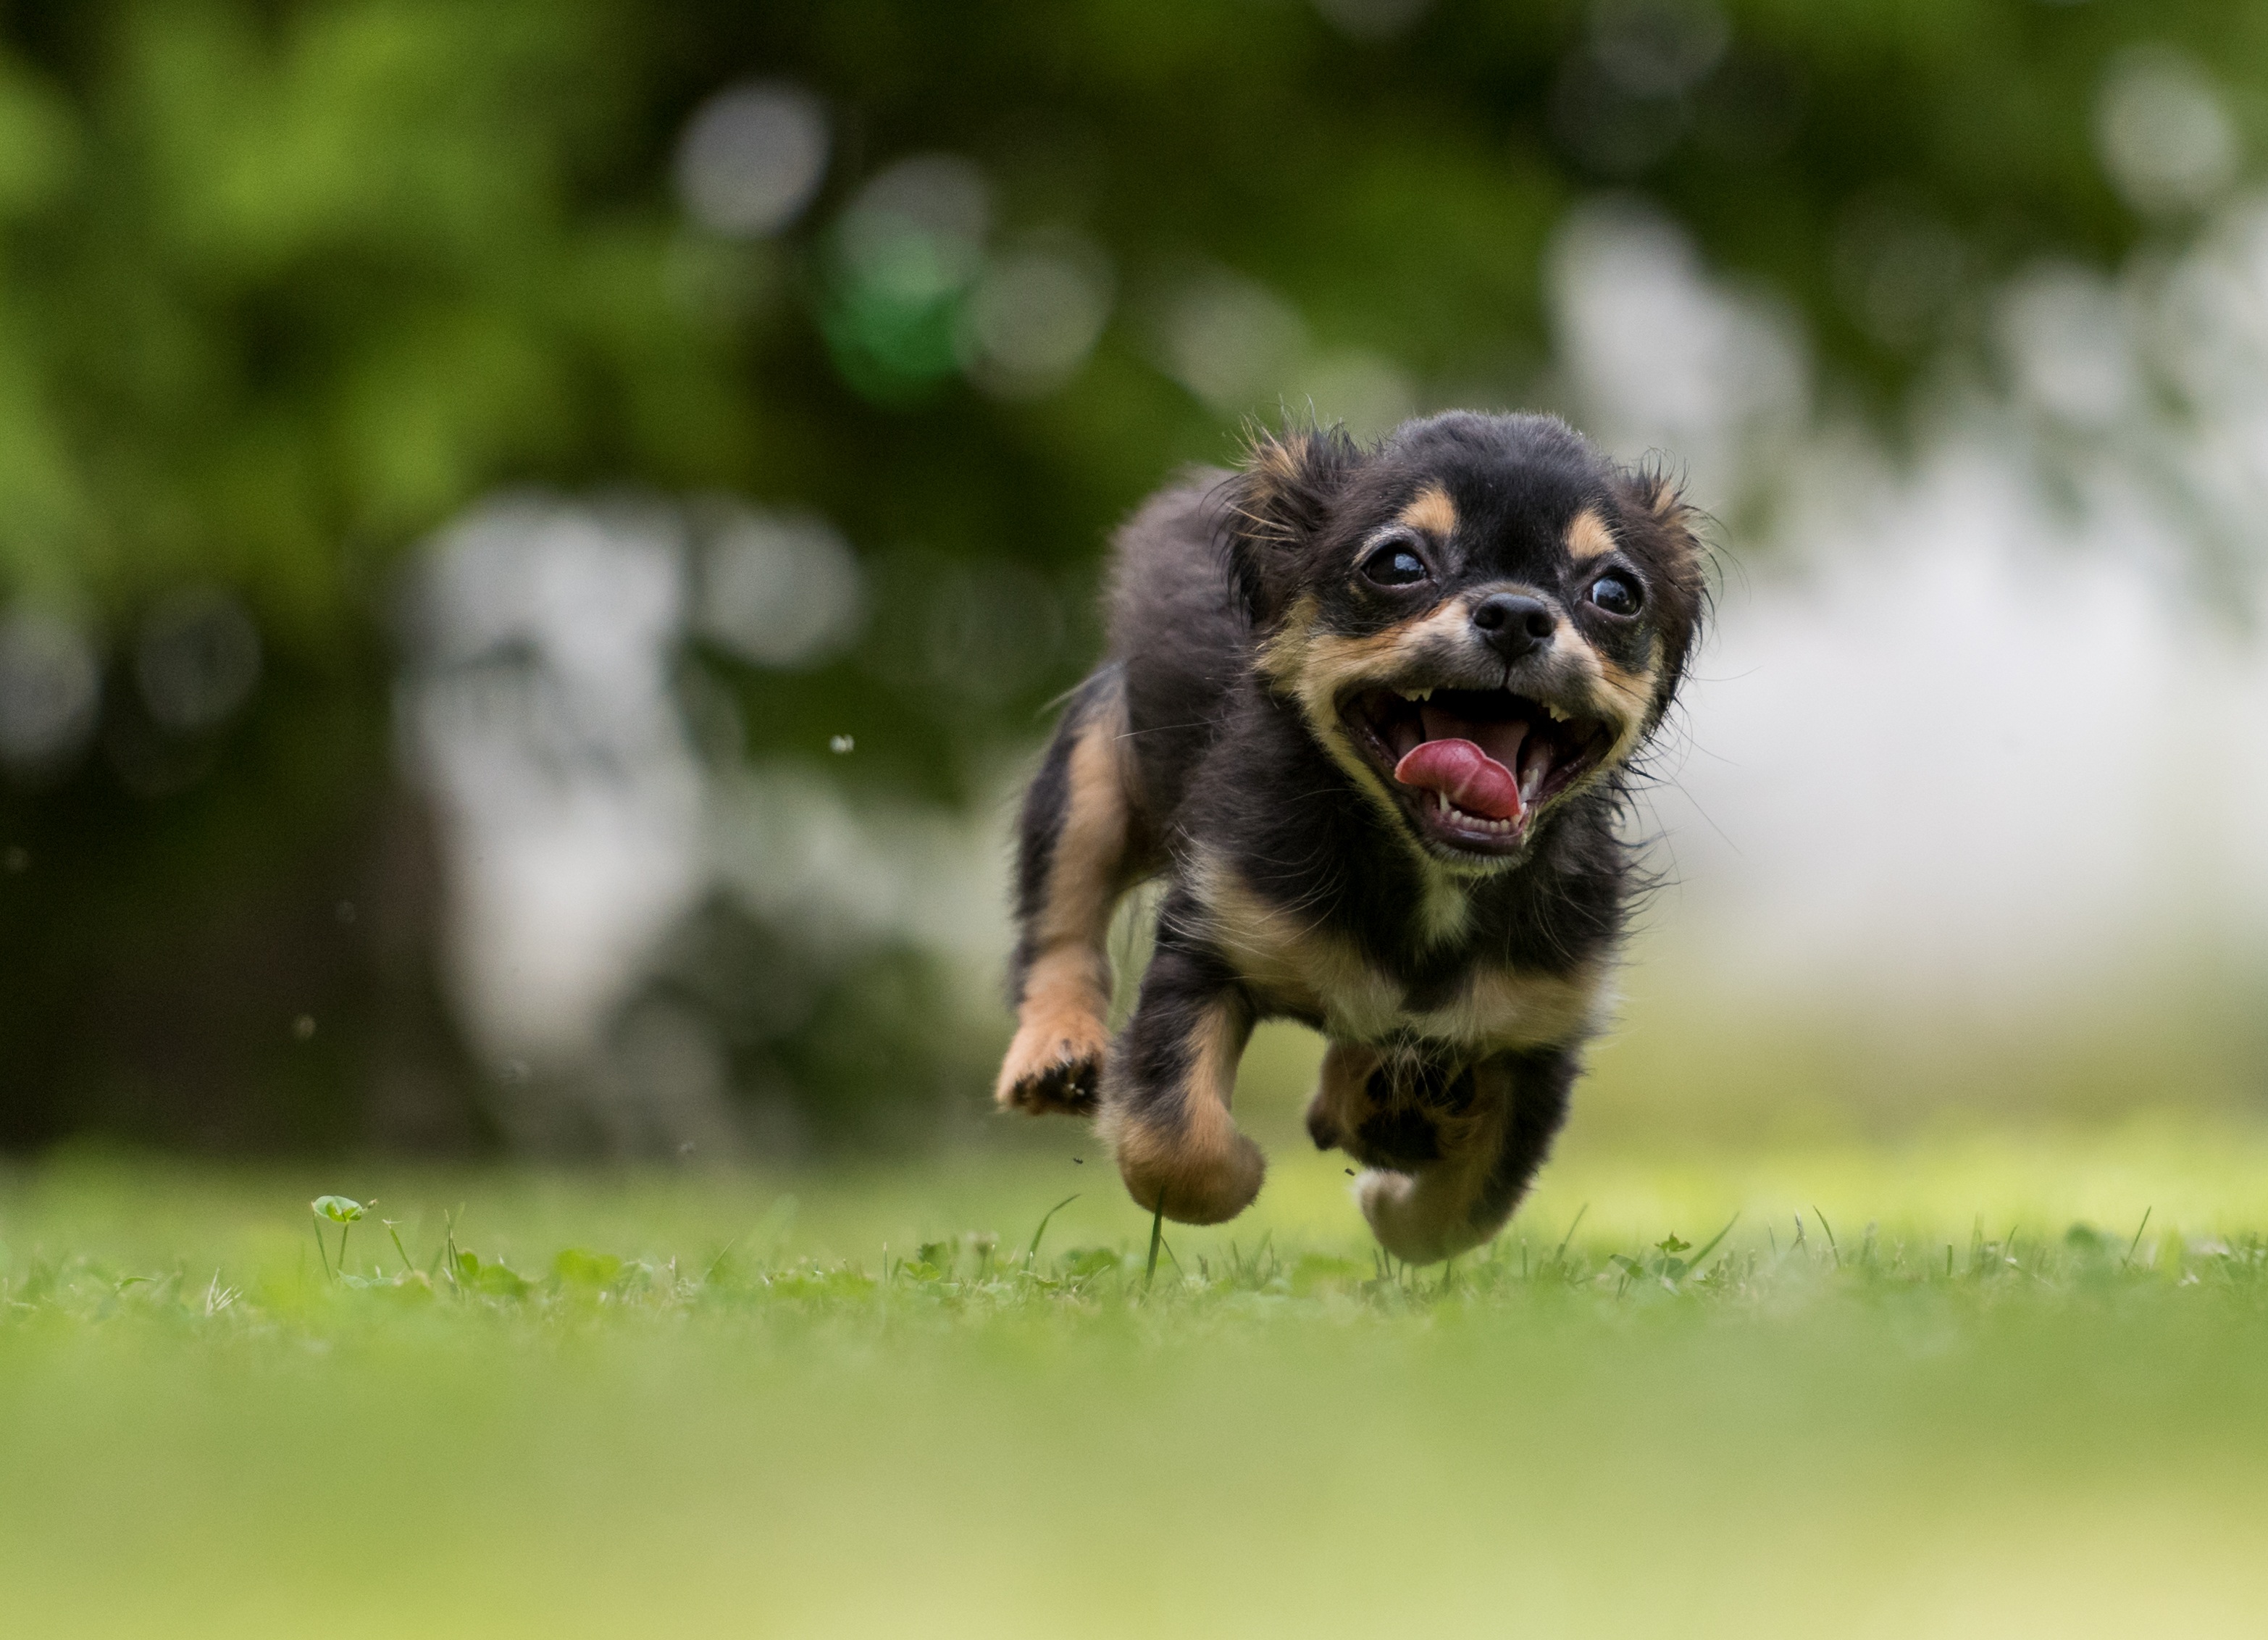
nature, sweet, puppy, dog, animal, action, mammal, fauna, fun, vertebrate, dog breed, wildlife photography, dog plays, pet photography, dog like mammal, dog breed group, tibetan spaniel